Scion (automobile)

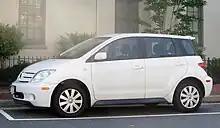
Scion xA

Scion was marketed as a youth brand and was first introduced in March 2002, at the New York Auto Show. There were just two concept vehicles, the bbX (which became the xB), and the ccX (which became the tC). The 2004 xA and xB were unveiled at the Greater Los Angeles Auto Show on January 2, 2003. They were available only in 105 Toyota dealerships in California at their initial launch on June 9, 2003. The subsequent rollout of the brand to the South, the Southeast, and the East Coast occurred in February 2004. Scion vehicles were available nationwide in June 2004, coinciding with the release of the 2005 tC. On December 16, 2006, Scion unveiled the next-generation xB, based on the t2B concept, and the new xD, successor of the xA, at an invitation-only, no-camera event in Miami. Both cars were then publicly unveiled on February 8, 2007, at the Chicago Auto Show. The xD, a five-door subcompact car that is sold in Japan as the second generation Toyota Ist, was based on the Yaris platform with the tenth-generation Corolla's engine.